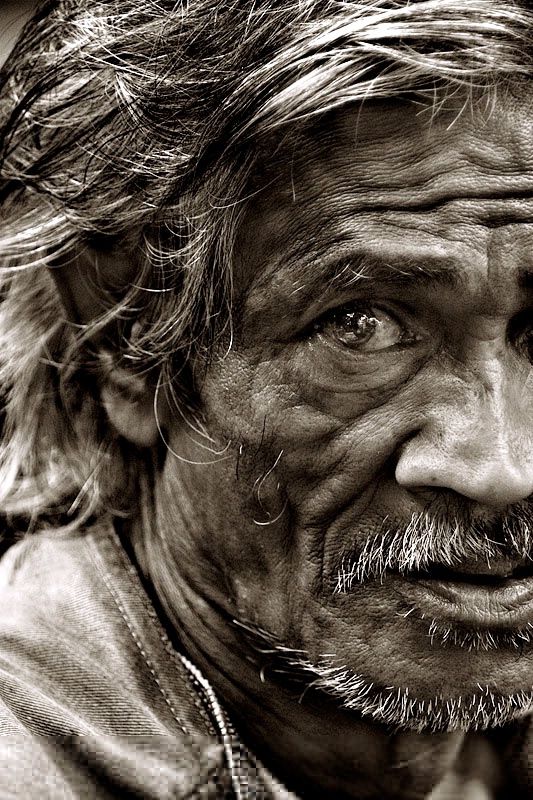
Gender: men